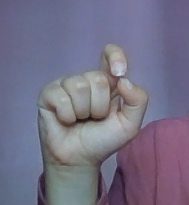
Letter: fa